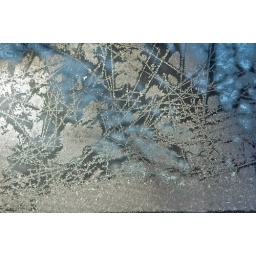
Sunlight seen thru 3M plastic window having frost on it, blue sky and oak tree in the background